South Africa

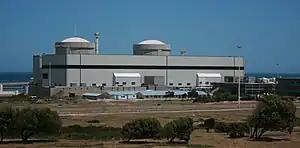
The Koeberg Nuclear Power Station in Cape Town is the only nuclear power plant in Africa.

As of 2025, South Africa has the 5th-highest crime rate in the world, and the highest on the African continent. From April 2017 to March 2018, on average 57 murders were committed each day in South Africa. The country continues to grapple with high levels of violent crime, including murder, rape, armed robbery, hijackings and even gang violence which is a major contributor to South Africa's homicide rate. In the year ended March 2017, there were 20,336 murders and the murder rate was 35.9 per 100,000 – over five times higher than the global average of 6.2 per 100,000. More than 526,000 South Africans were murdered from 1994 to 2019.